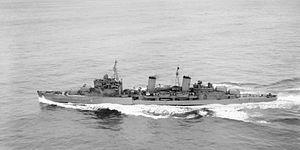
Le convoi PQ 6 est le nom de code d'un convoi allié durant la Seconde Guerre mondiale. Les Alliés cherchaient à ravitailler l'URSS qui combattait leur ennemi commun, le Troisième Reich. Les convois de l'Arctique, organisés de 1941 à 1945, avaient pour destination le port d'Arkhangelsk, l'été, et Mourmansk, l'hiver, via l'Islande et l'océan Arctique, effectuant un voyage périlleux dans des eaux parmi les plus hostiles du monde.
Le HMS Edinburgh était un croiseur léger de classe Town en service dans la Royal Navy pendant la Seconde Guerre mondiale.